Nicholas Carew (died 1311)

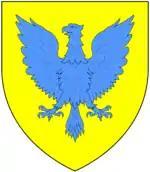
Arms of Peverell of Ermington: "Or, an eagle displayed azure"

He married Amicia (or Amy) Peverell, daughter of Hugh Peverell lord of the manor of Ermington in Devon, and heiress of her brother Sir John Peverell of Ermington, the last in the male line. By Amicia he had children including: